John Acland (runholder)

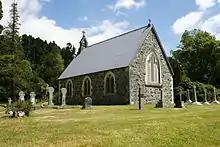
Church of the Holy Innocents at Mount Peel

Acland, John Parkin Taylor, Arthur Seymour, James Crowe Richmond, James Rolland, James Prendergast, Henry Miller, Henry Joseph Coote and Alfred Rowland Chetham-Strode were all appointed to the Legislative Council on 8 July 1865. Acland remained a member for over 30 years until his resignation on 1 June 1899. He was chairman of the Mount Peel Road Board from its inception in 1870. From 1873 to 1878, he was on the Board of Governors of Canterbury College.